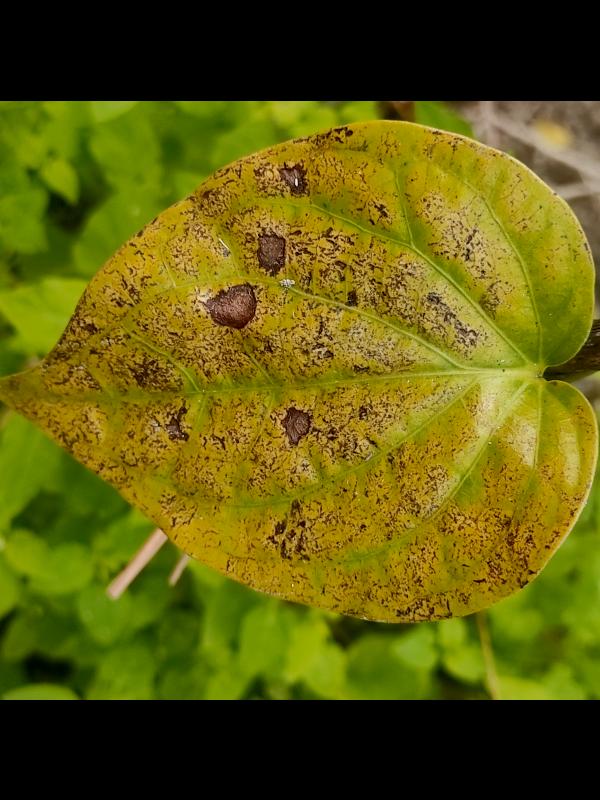
Label: Fungal_Brown_Spot_Disease